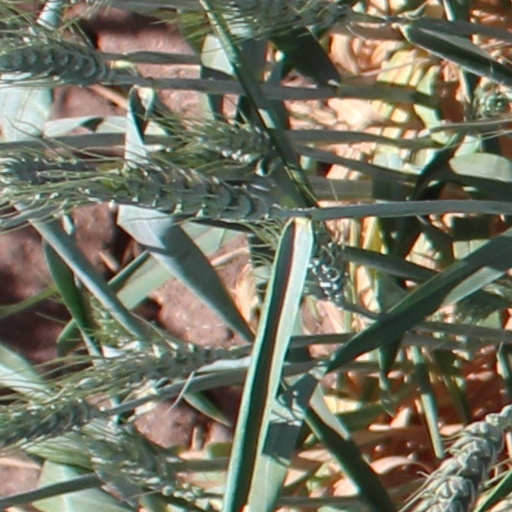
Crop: wheat